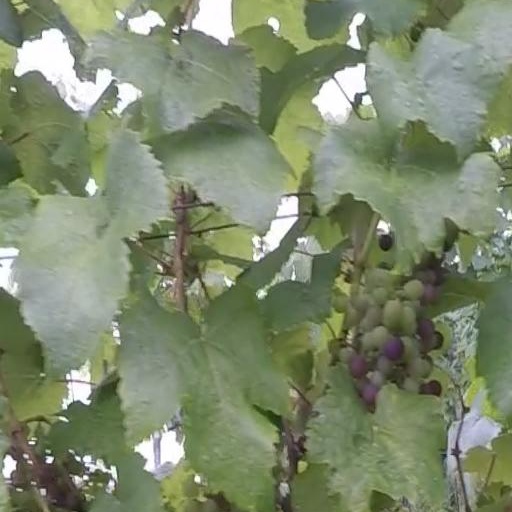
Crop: grape